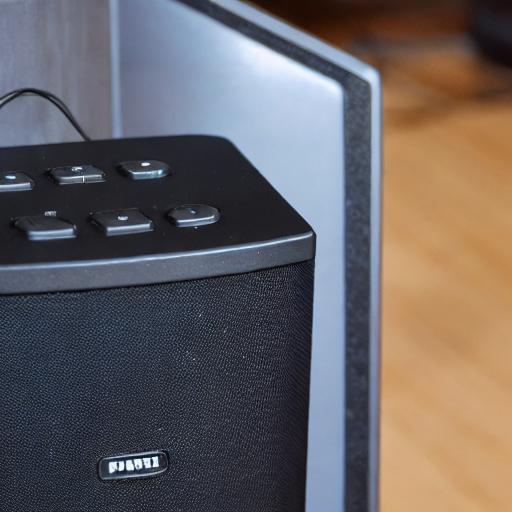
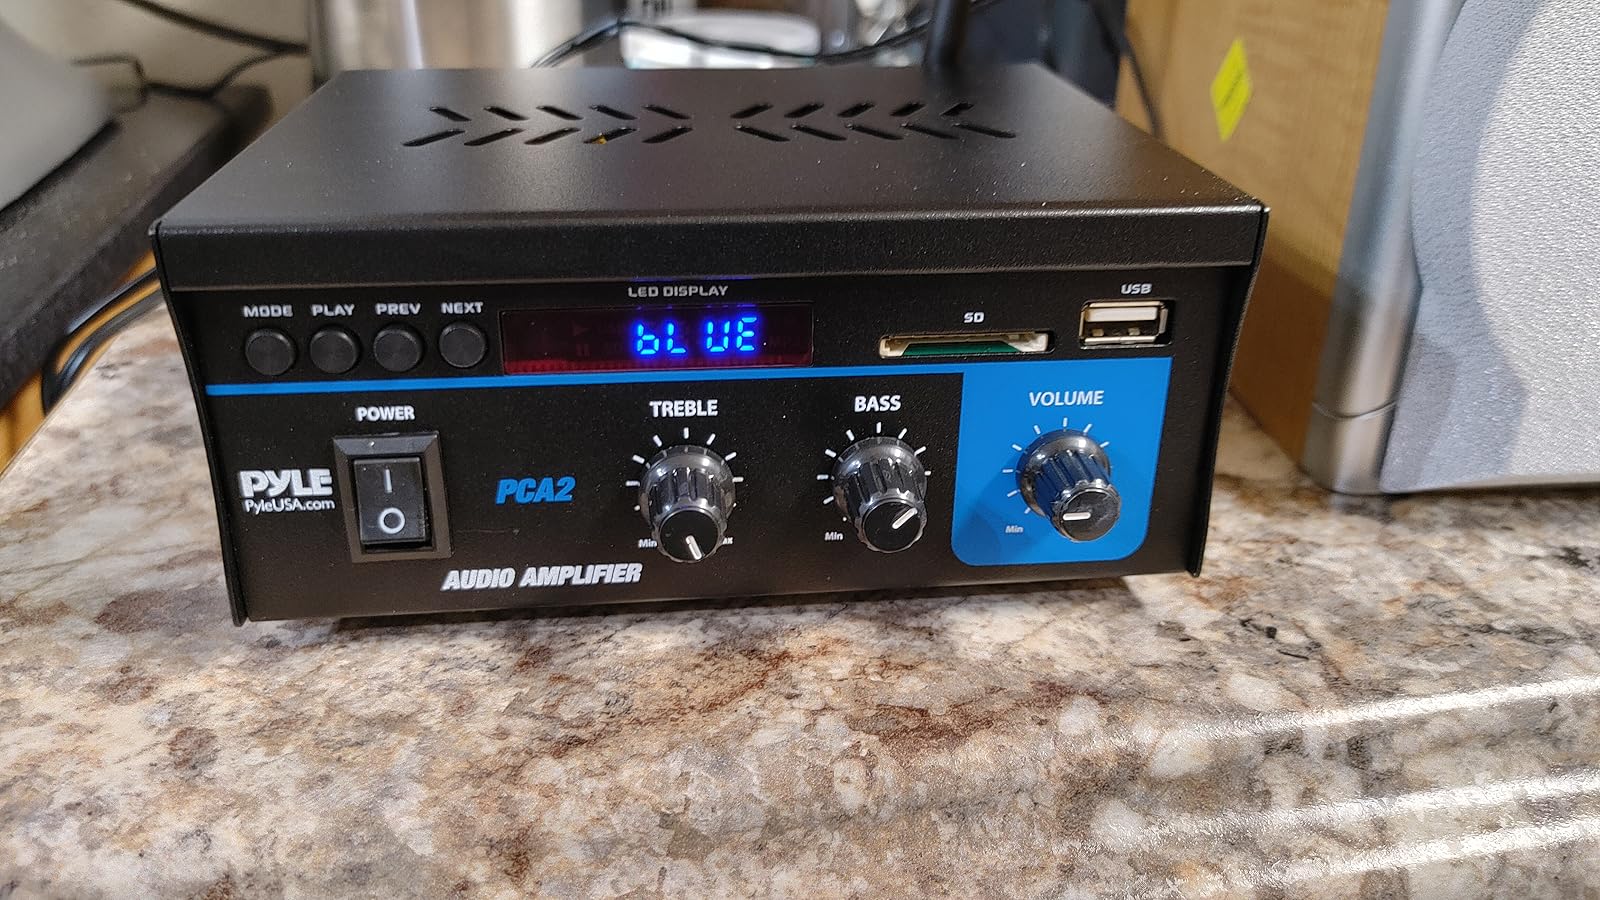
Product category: speaker
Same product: no